Andor Toth Jr.

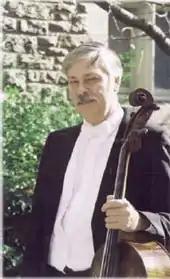
Andor Toth, Jr.

Andor Toth, Jr. (1948–2002) was an American cellist in the Central European, Berlin, and Hungarian traditions.